Lombard Bank

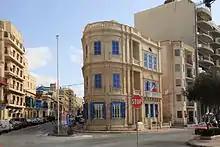
Lombard Bank branch at 225 Tower Road in Sliema

The bank operates a network of seven branches in Malta and Gozo, with its head office at Spinola Palace in 67 Republic Street, Valletta. The branches are located in: